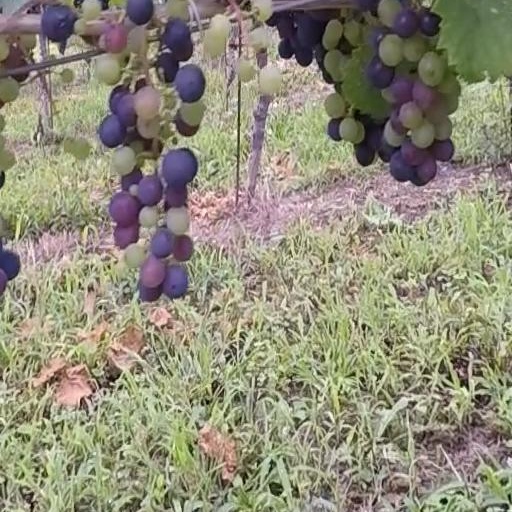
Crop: grape